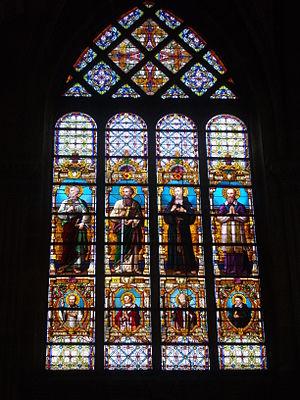
Église abbatiale Saint-Michel de Saint-Mihiel (Meuse, France). Vitrail
L'abbaye Saint-Michel de Saint-Mihiel, également appelée église Saint-Michel de Saint-Mihiel est une ancienne abbaye bénédictine située à Saint-Mihiel, dans la Meuse.